Sofie Ribbing

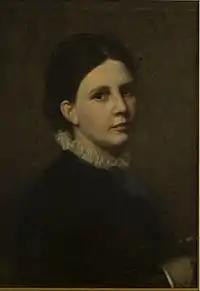
"Sofie Amalia Ribbing self-portrait" (1880) Uffizi Gallery

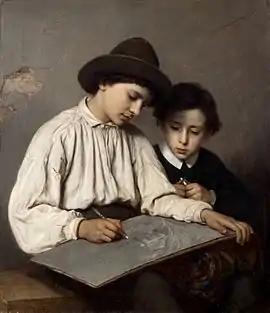
"Boys Drawing" (1864) Gothenburg Museum of Art

Sofie Amalia Ribbing (6 March 1835 – 7 December 1894) was a Swedish painter of the Düsseldorf School. She specialized in portraits and genre scenes, often placed in family settings.